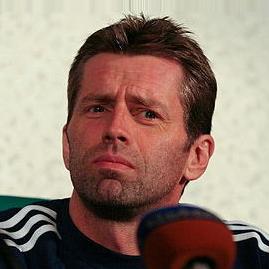
Age: 41